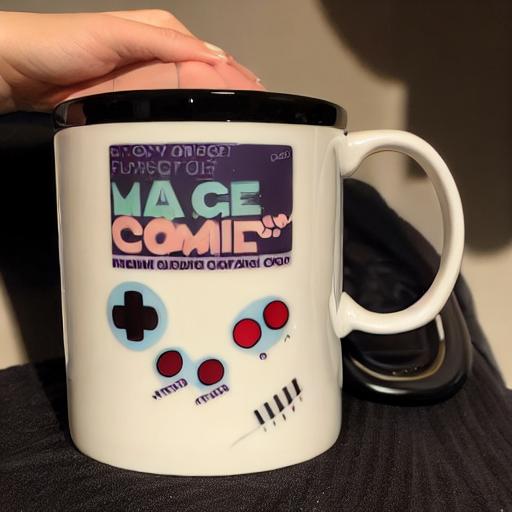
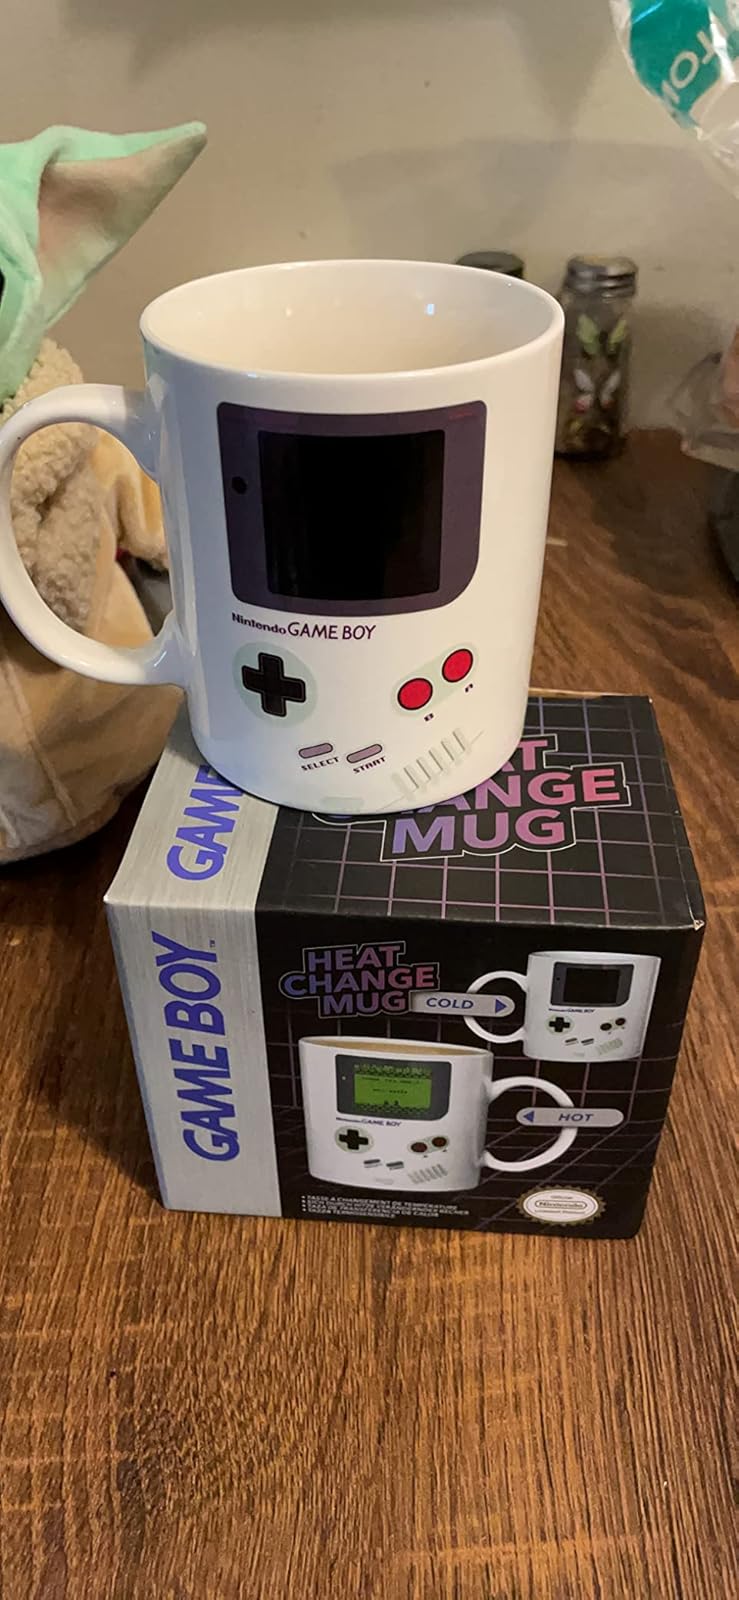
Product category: items_mug
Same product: no